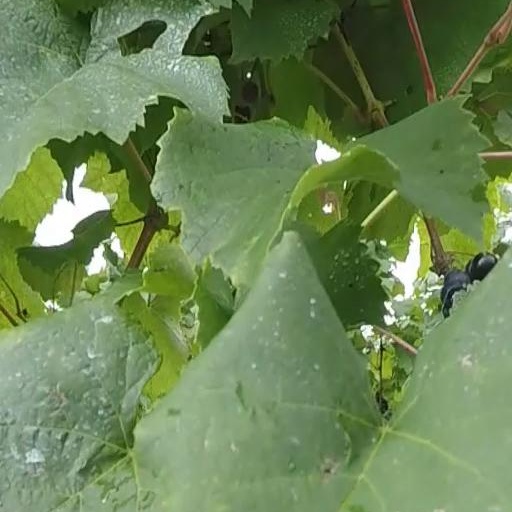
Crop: grape